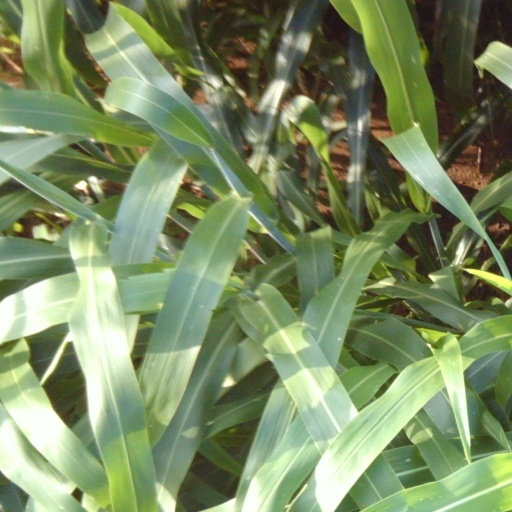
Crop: sorghum